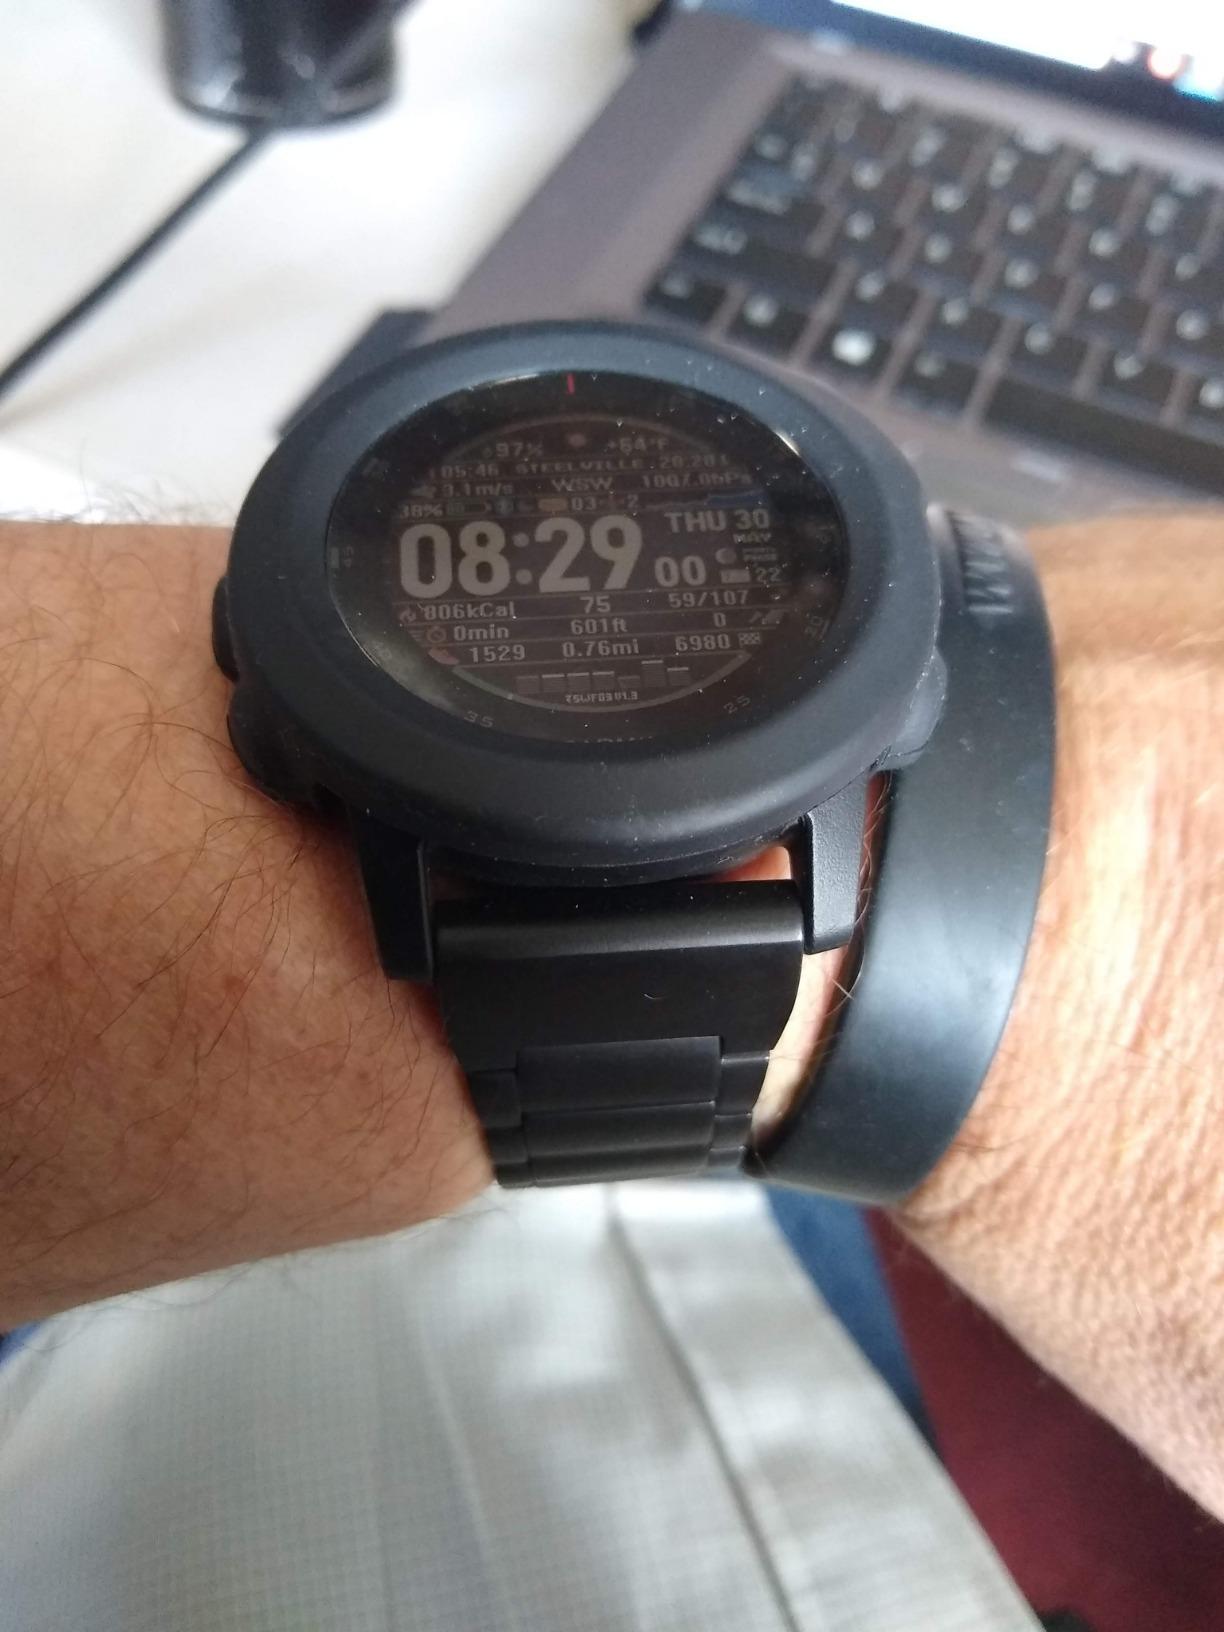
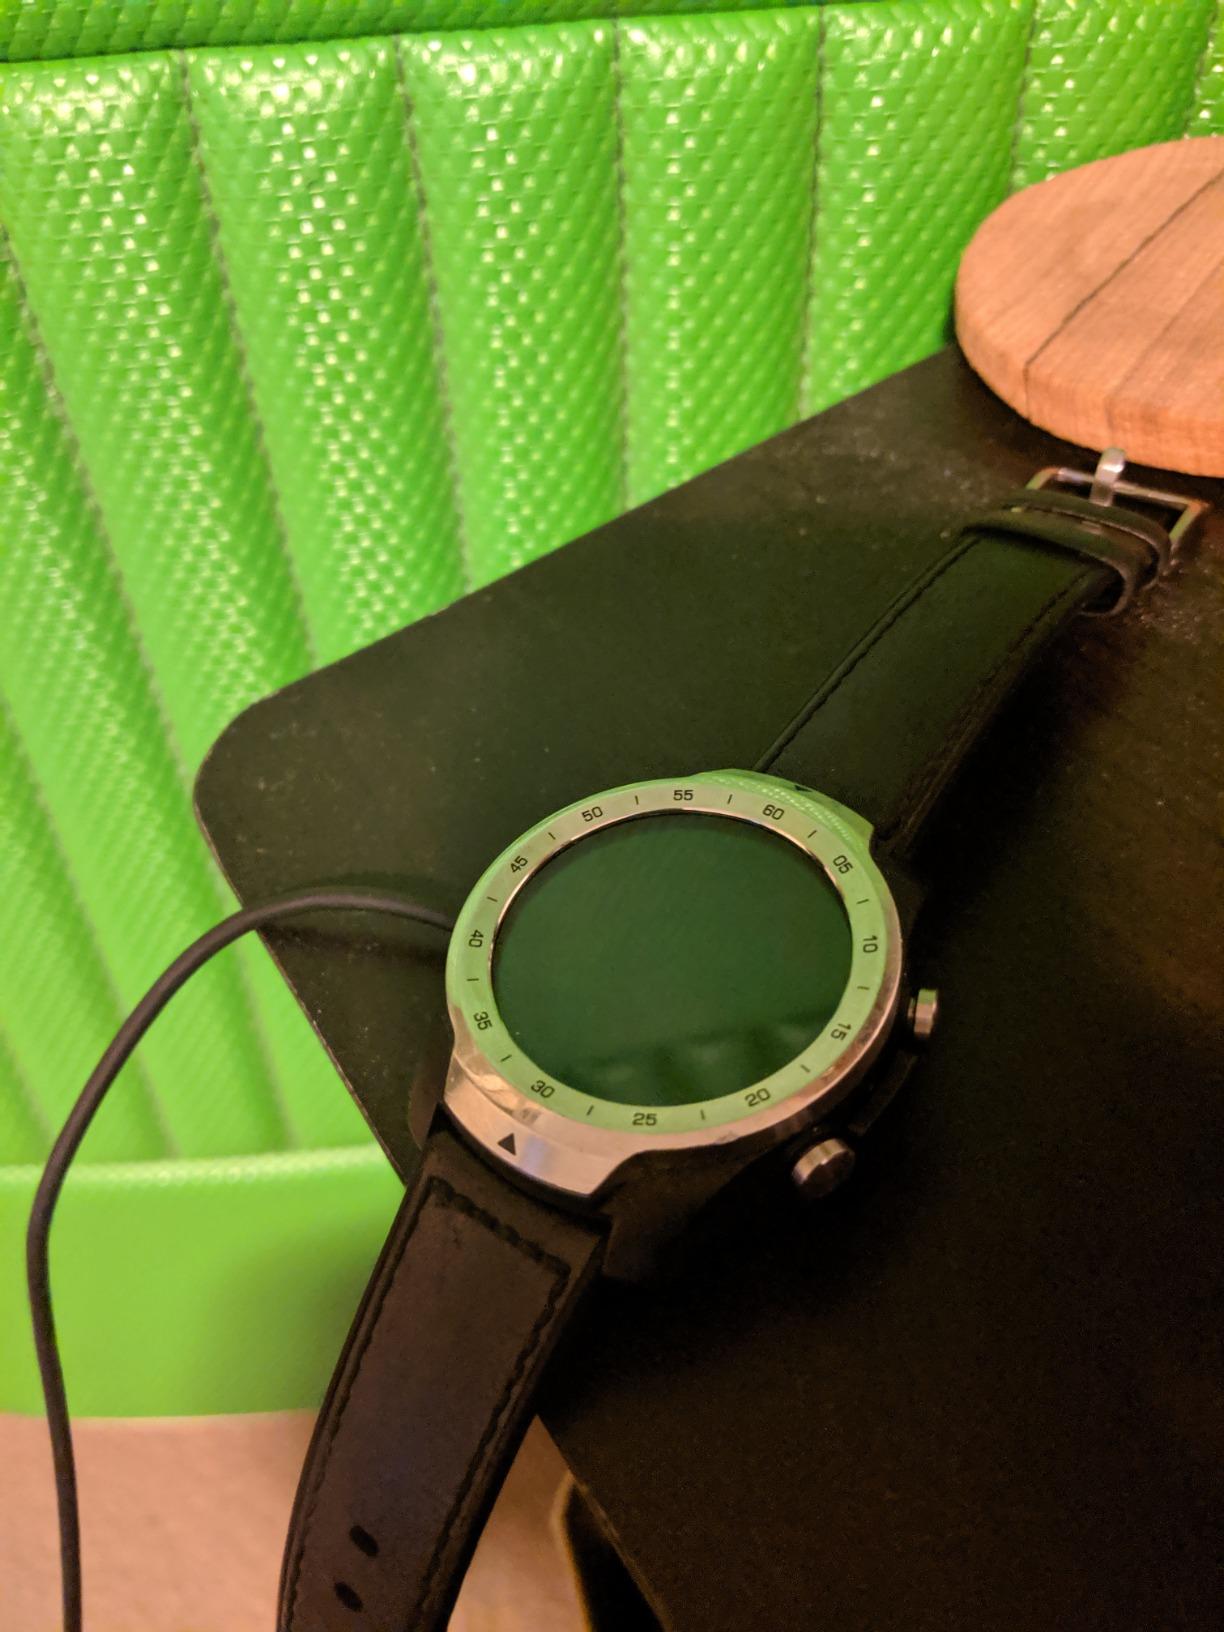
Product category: smartwatch
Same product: no